Aaron Wiggins

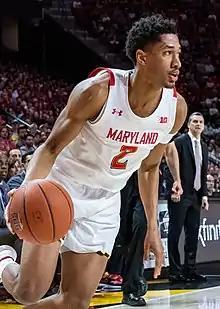
Wiggins with Maryland in 2020

Aaron Daniel Wiggins (born January 2, 1999) is an American professional basketball player for the Oklahoma City Thunder of the National Basketball Association (NBA). He played college basketball for the Maryland Terrapins and was selected by the Thunder in the second round of the 2021 NBA draft. He won an NBA championship with the Thunder in 2025.